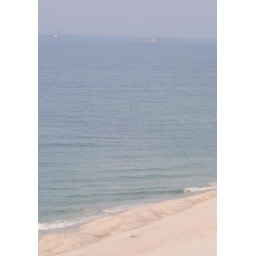
this was my favorite beach trip in a very long time...the water was beautiful